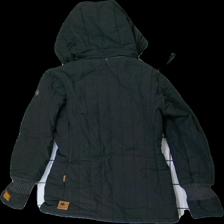
View: back
Type: Winter jacket
Category: Ladies
Brand: Not in the list
Brand text on label: Khujo
Colors: Grey
Material: 70% Cotton 30% Nylon
Cut: Regular
Size: S
Price range: 150-250
Recommended usage: Reuse
Description: Jacket with hood